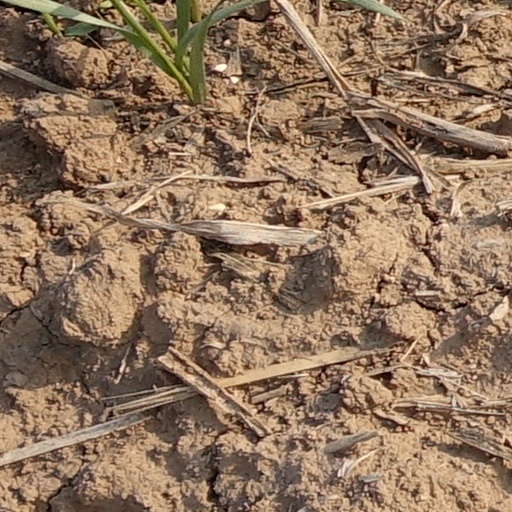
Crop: wheat